Hillburn, New York

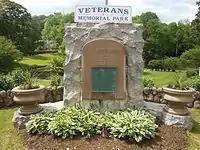
Hillburn Veteran's Memorial Park

In 1943, the attorney Thurgood Marshall won a disparity case regarding integration of the schools of Hillburn, 11 years before his landmark case of "Brown v. Board of Education". He represented the village's African-American parents. In 2010, the state legislature designated May 17 as Thurgood Marshall Day in honor of his work in civil rights. Mixed-race children who lived in the town of Ramapo attended the Brook School in Hillburn, a wood structure that did not have a library, indoor bathrooms or gymnasium. The Main School was reserved for white children and included a gymnasium, a library and indoor plumbing. It is now used as the headquarters of the Suffern Central School District. The Rockland African Diaspora Heritage Center in Pomona, New York, has an exhibit of artifacts and photographs loaned by a student who attended the Brook School. The student went on to college, and eventually taught English and history.